Electrochemical AFM

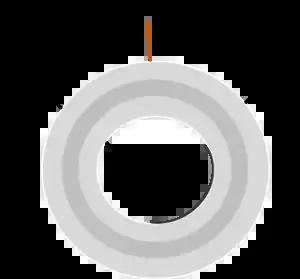

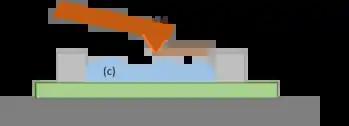

The sample works as working electrode (WE) and must be conductive. The AFM probe is a "passive" element, as it is unbiased and it monitors the surface changes as a function of time, when a potential is applied to the sample. Several electrochemical experiments can be performed on the sample, such as cyclic voltammetry, pulse voltammetry etc. During the potential sweeping, the current flows through the sample and the morphology is monitored.